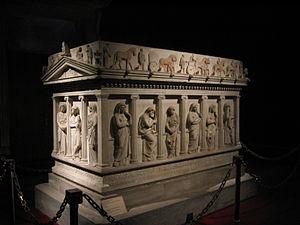
Le Musée archéologique d'Istanbul est un musée archéologique situé dans le district d'Eminönü à Istanbul, en Turquie, près du parc Gülhane dans la première cour du Palais de Topkapı.